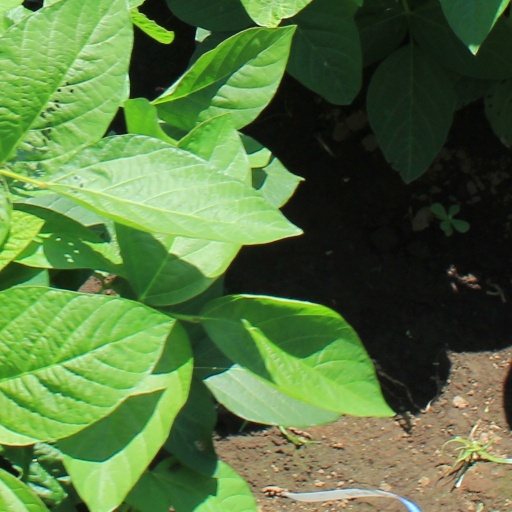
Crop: soybean